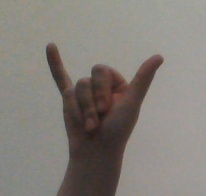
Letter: ya